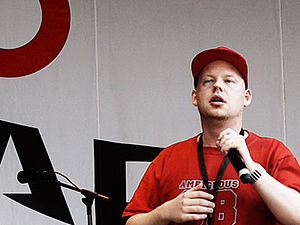
Per Vers / Musikkarriere / Solokarriere
Per Vers (2009)